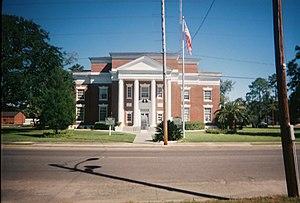
La ville de Wewahitchka est située dans le comté de Gulf, dans l’État de Floride, aux États-Unis. Lors du recensement de 2010, sa population s’élevait à 1 981 habitants, estimée à 2 024 habitants en 2016.